The Boat Race 1876

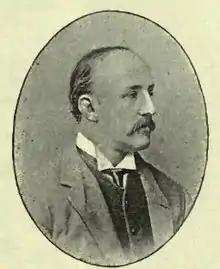
Charles Gurdon rowed at number four for Cambridge.

Oxford won the toss and elected to start from the Middlesex station, handing the Surrey side of the river to Cambridge. Weather conditions were warm but with a "foul wind" in Corney Reach (about along the course), and the race commenced at 2:02 p.m. The crews remained almost level for the first four minutes of the race, after which Cambridge began to pull ahead. By Hammersmith Bridge they had a clear water advantage and were three lengths up by Chiswick Eyot. Extending their lead, the Light Blues were five lengths ahead by The Ship pub. When Oxford finally passed the pub, they stopped, "apparently unaware that they had not completed the course". Author and former Oxford rower Dickie Burnell suggested the course was approximately too long.